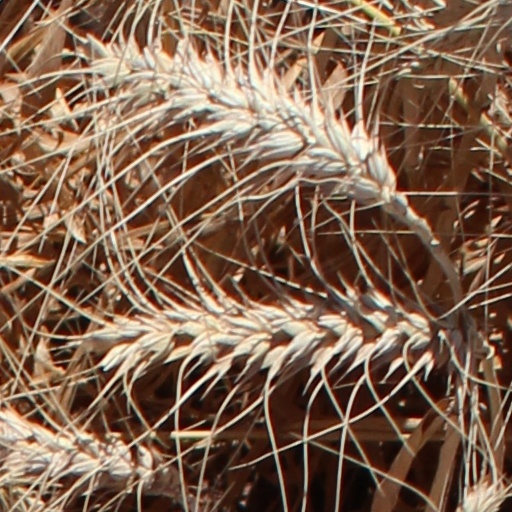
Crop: wheat